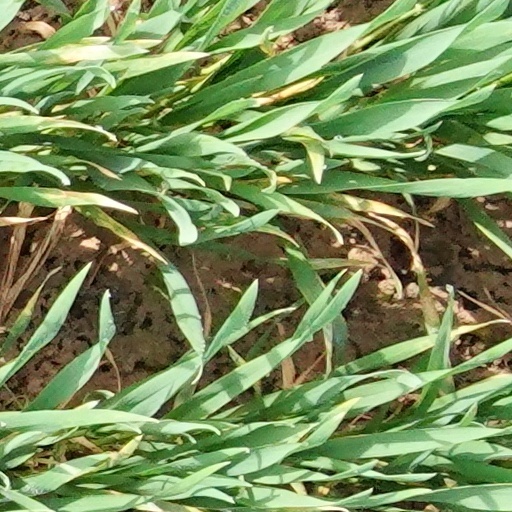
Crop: wheat